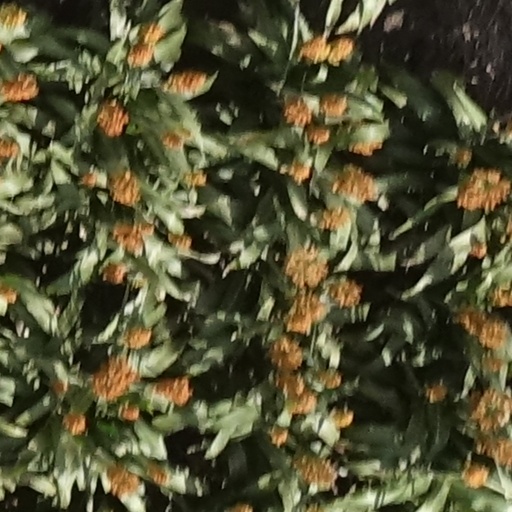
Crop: sorghum